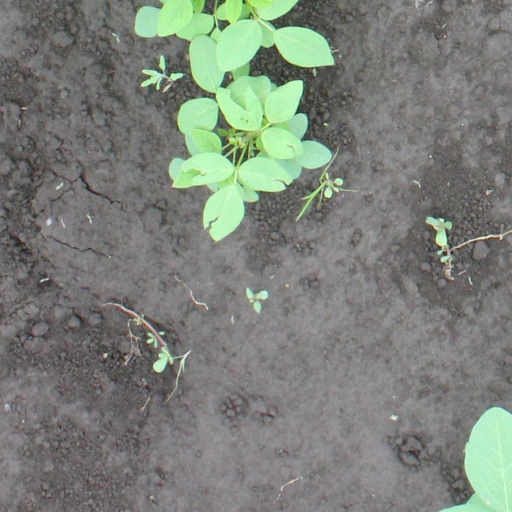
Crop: soybean